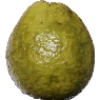
Label: guava